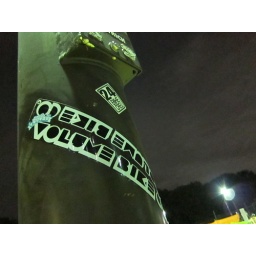
street light pole in RNCNC